Church of the Cosmic Skull

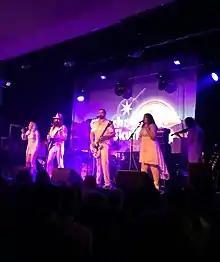
Church of the Cosmic Skull live in London, 2020

The group was formed by guitarist, singer and songwriter Bill Fisher in 2016. The group members had previously played in various bands in and around Nottingham, and a number of early songs had been written years before while in other bands. Fisher was interested in progressive pop as much as progressive rock, and wanted the band to be primarily about good songwriting rather than technical expertise. His influences include Queen, The Beatles, Thin Lizzy, Kate Bush, David Bowie and Peter Gabriel. The instrumentation makes prominent use of the Hammond organ, piano and strings, and multiple vocal harmonies.